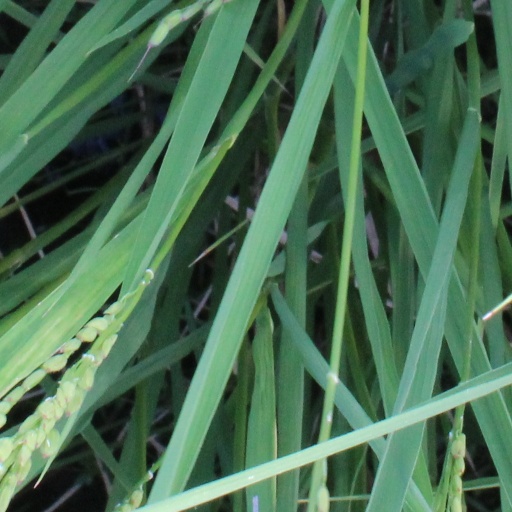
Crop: rice